Toke Talagi

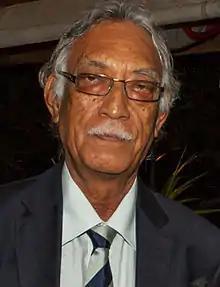
Talagi in 2014

Sir Toke Tufukia Talagi (9 January 195115 July 2020) was a Niuean politician, diplomat, and statesman. He served as Premier of Niue from 2008 to 2020.